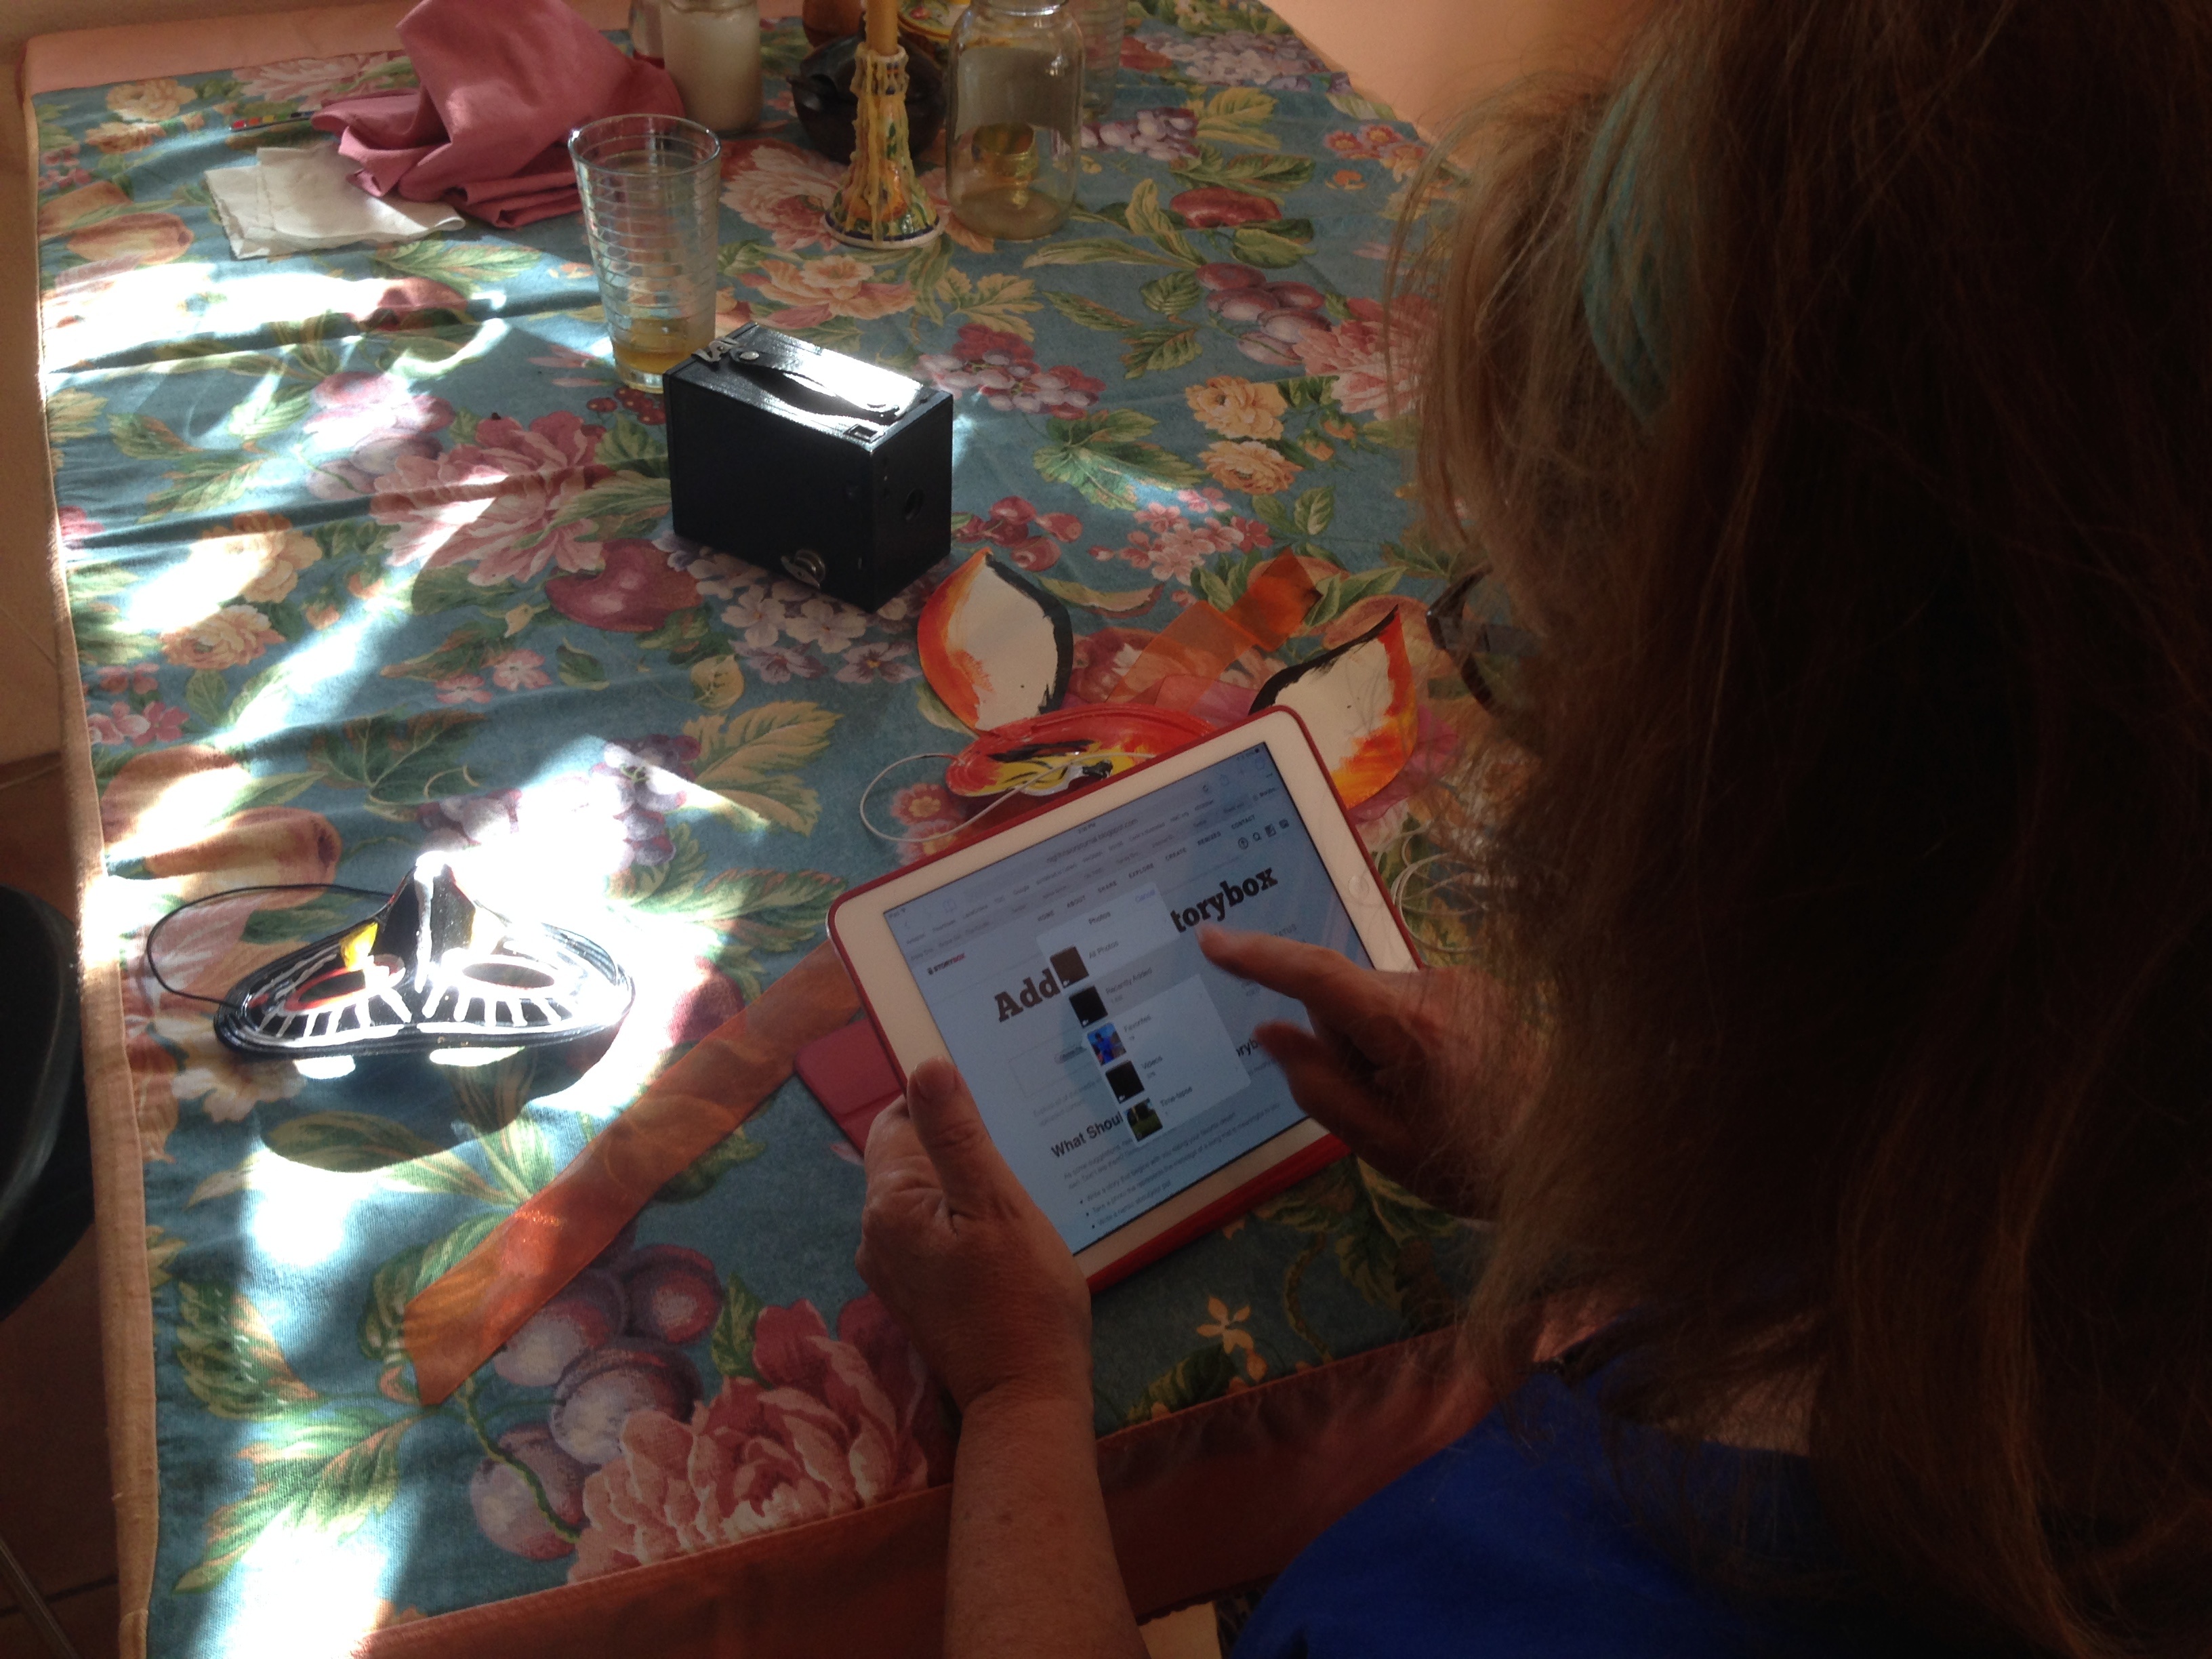
painting, art, storybox, screenshot